Abara

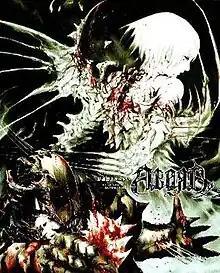

Abara (stylized in all caps) is a Japanese manga series written and illustrated by Tsutomu Nihei. It was serialized in Shueisha's "seinen" manga magazine "Ultra Jump" from May 19, 2005, to March 18, 2006, with its chapters collected in two "tankōbon" volumes.